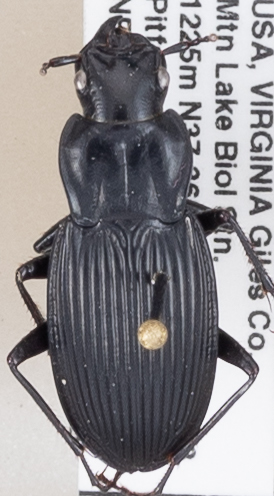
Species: Dicaelus teter
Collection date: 2018-07-17
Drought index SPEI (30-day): -0.508
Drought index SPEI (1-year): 0.348
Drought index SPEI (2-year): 0.32